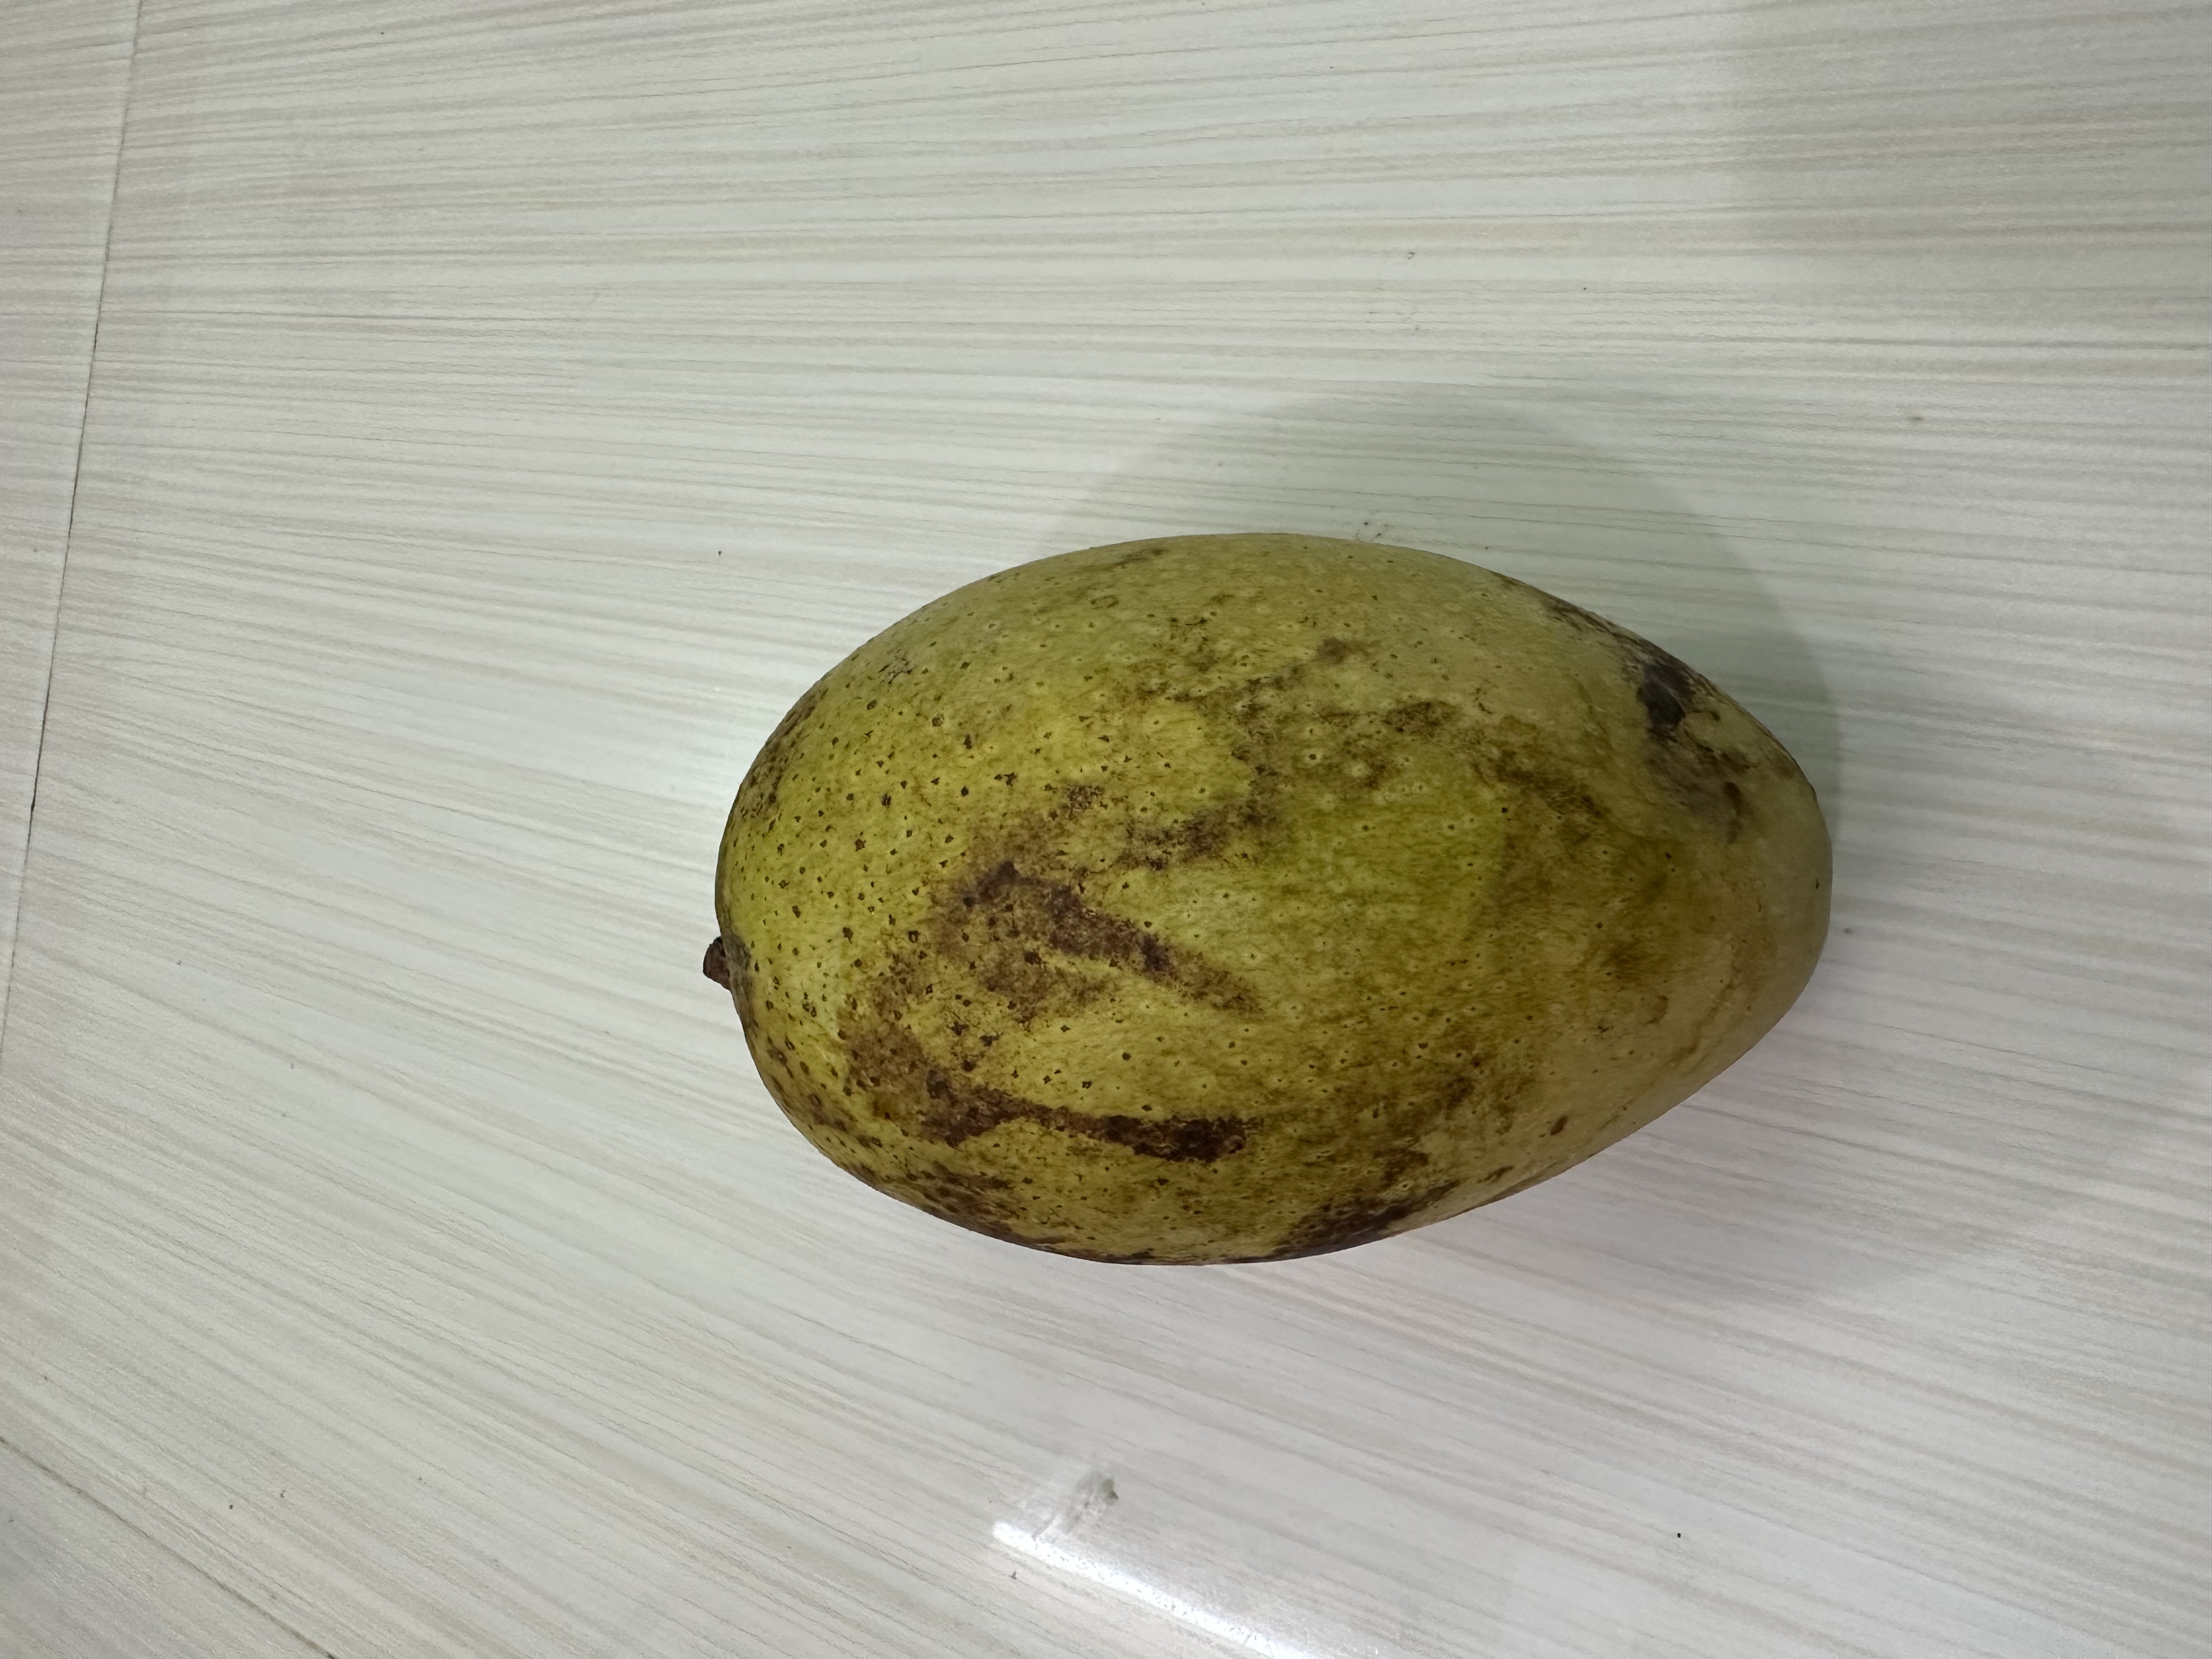
Mango variety: Fazlee